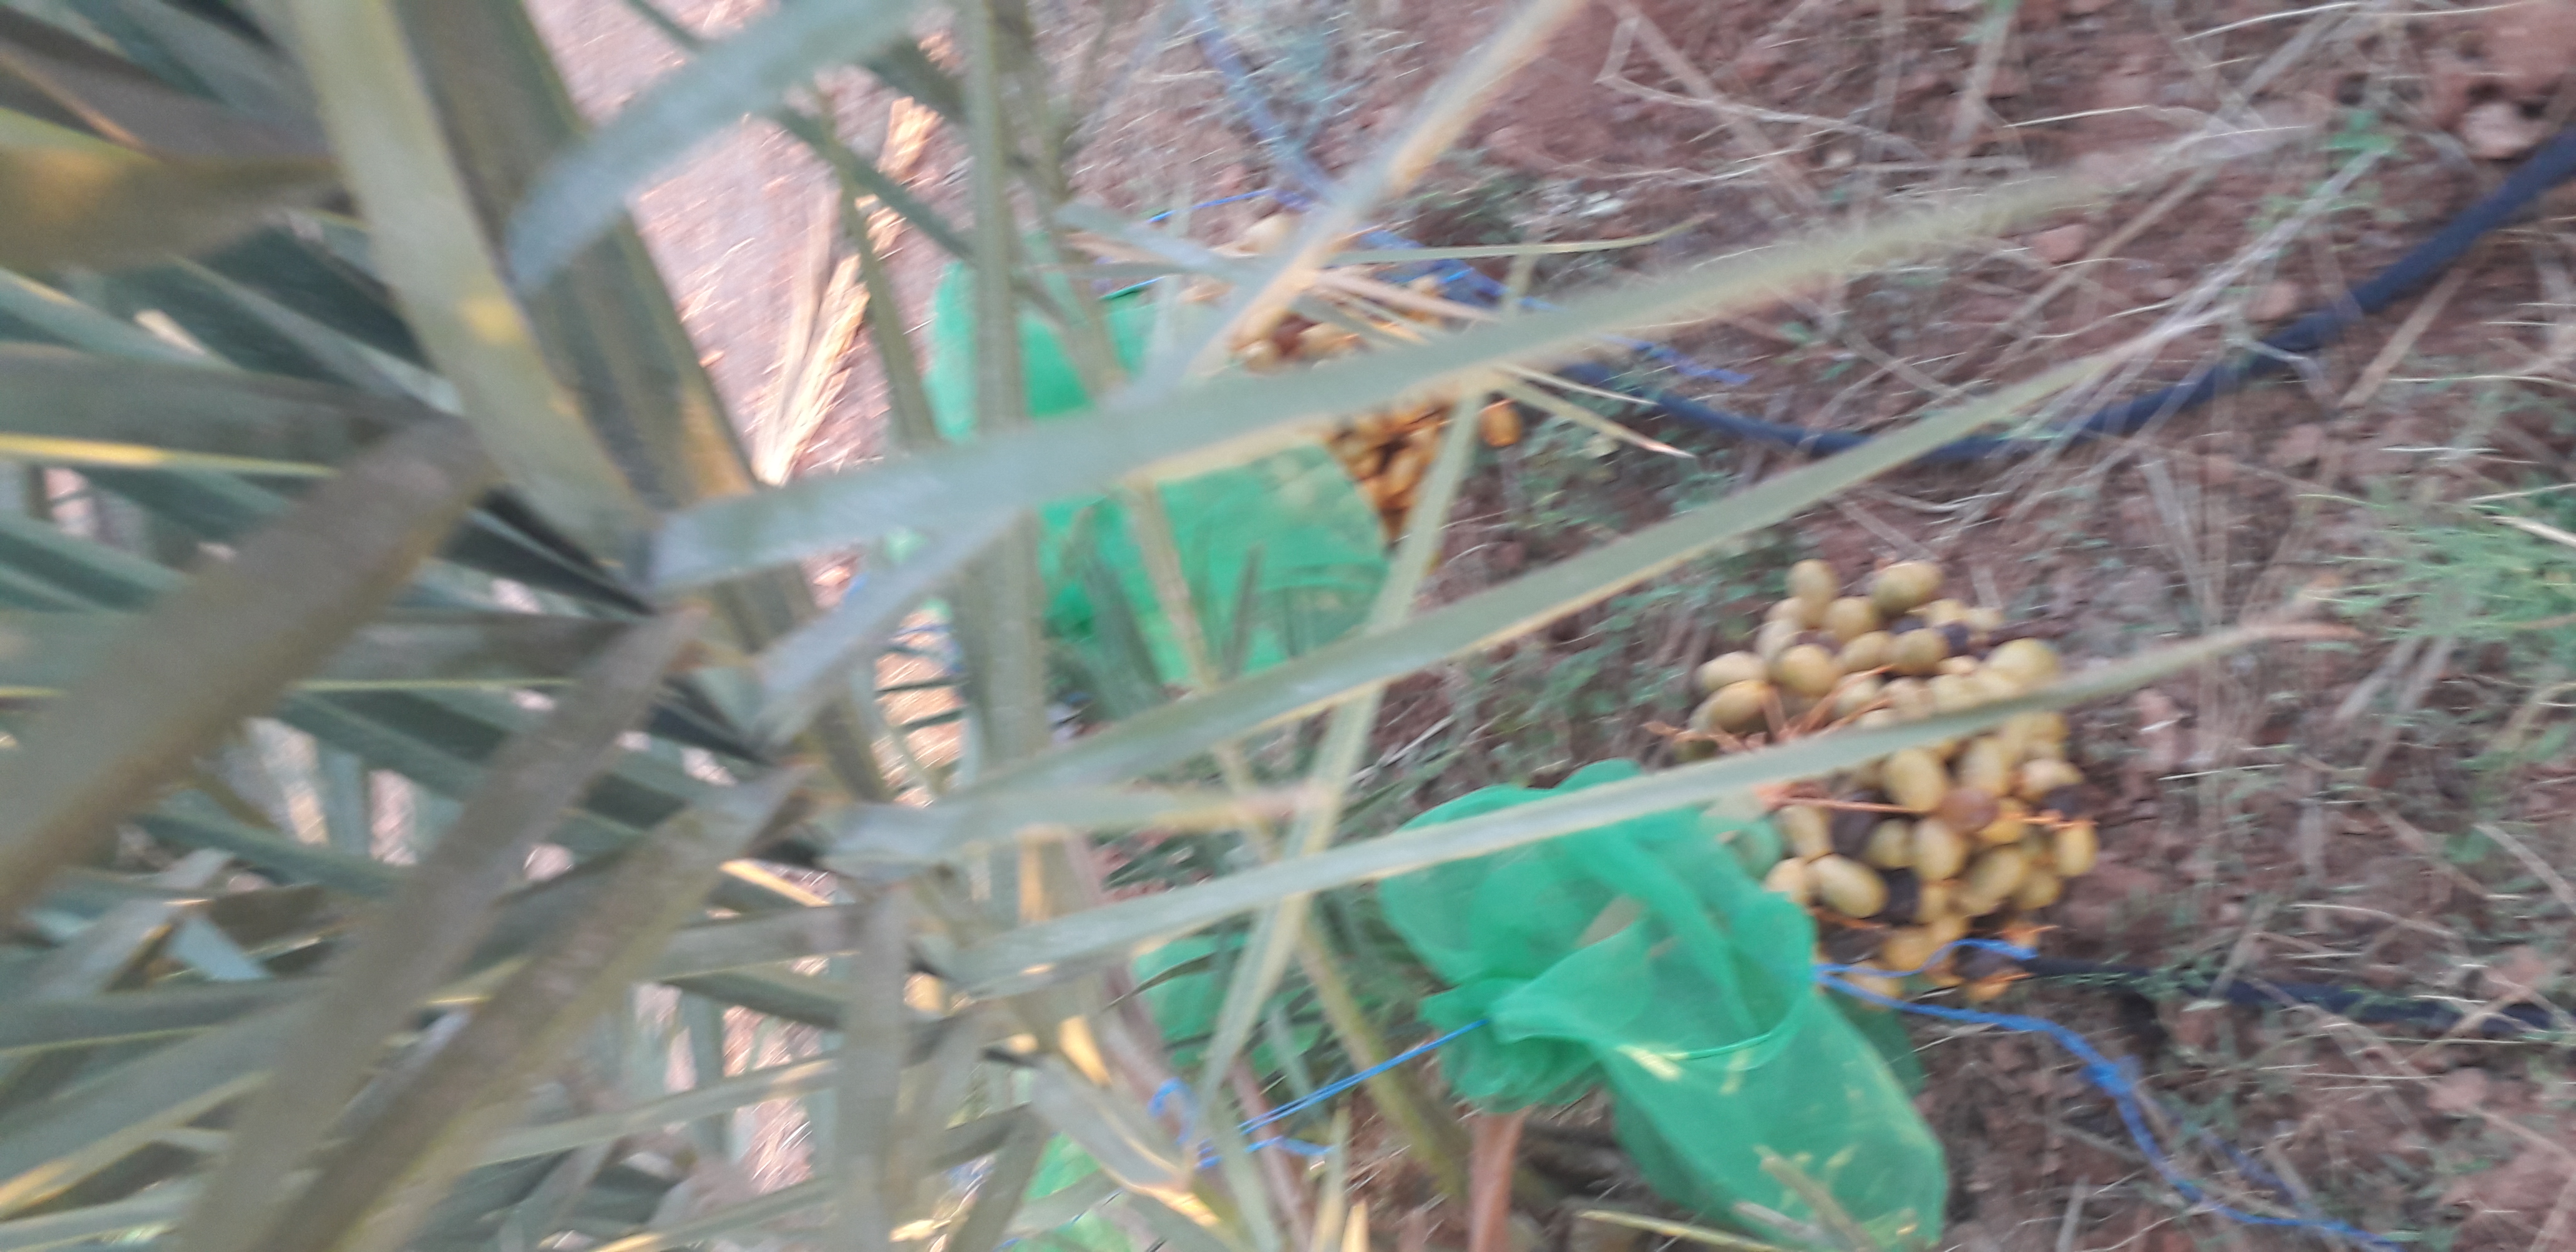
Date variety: Boufagous